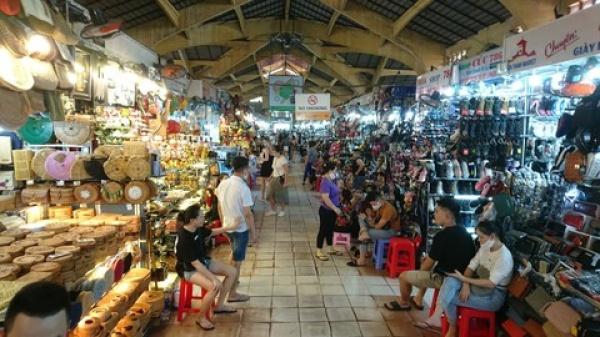
có đông người đang xuất hiện ở trong khu chợ